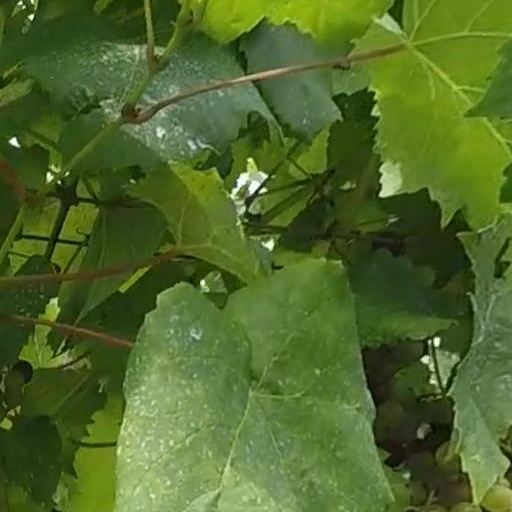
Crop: grape